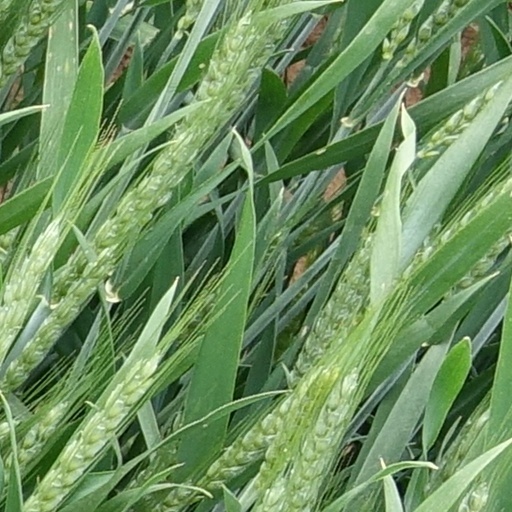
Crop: wheat